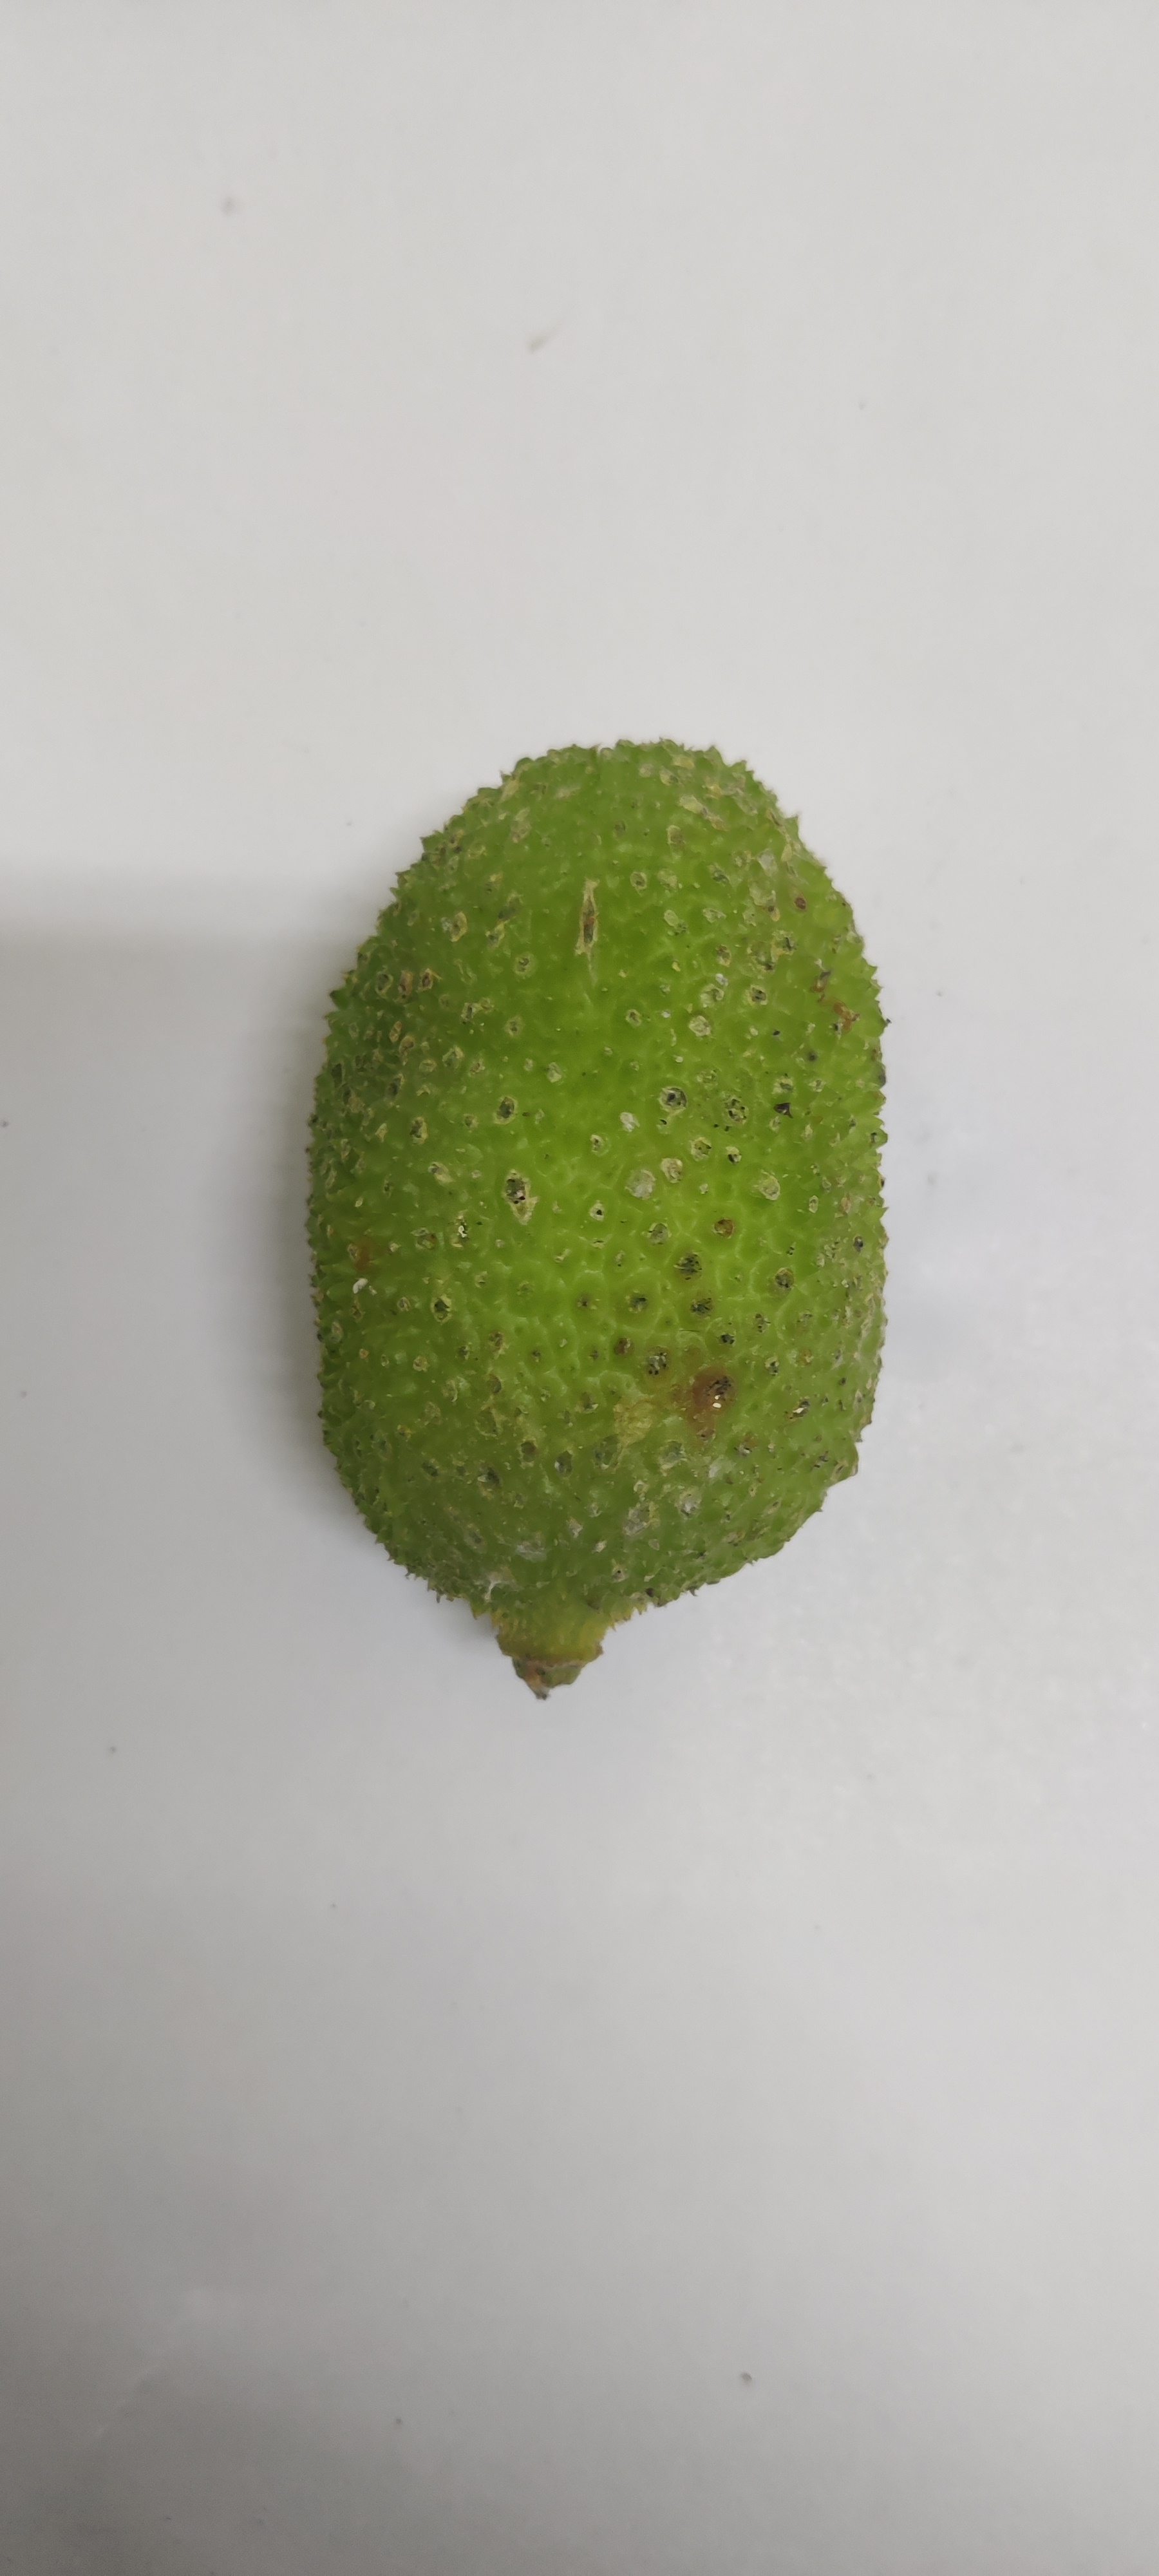
Crop: Spiny Gourd
Condition: Severely Damaged